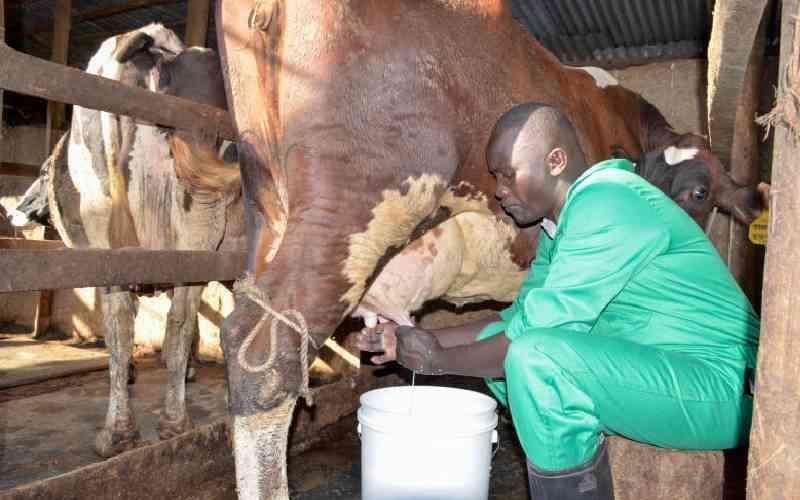
Mwanaume huyu ambaye ameketi na akona ng'ombe wawili mmoja ako pande ingine na mmoja ako pande yake anakamua akitumia ndoo na ndoo rangi yake ni nyeupe.